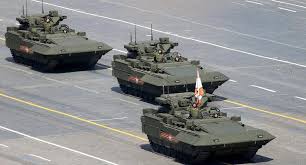
Label: BMP